Fort Huachuca

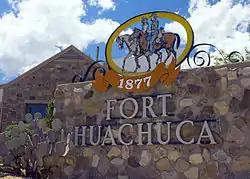
Fort Huachuca entrance marker

In 1980, the 160th Special Operations Aviation Regiment (SOAR) conducted aircraft training exercises from Fort Huachuca in preparation for Operation Honey Badger. This operation aimed to rescue captive American personnel in Iran. It was developed in the wake of Operation Eagle Claw's failure. The environment near the fort enabled 160th SOAR pilots to train and simulate flying in the mountainous desert terrain of Iran.